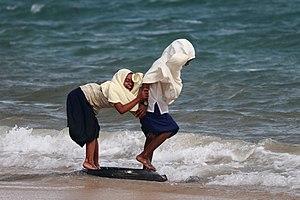
Pour ces jeunes filles le chemin de l'école passe par la plage de Stone Town, c'est l'occasion de prendre du bon temps entre amies. This is an image with the theme ""Play"" from: Tanzania"